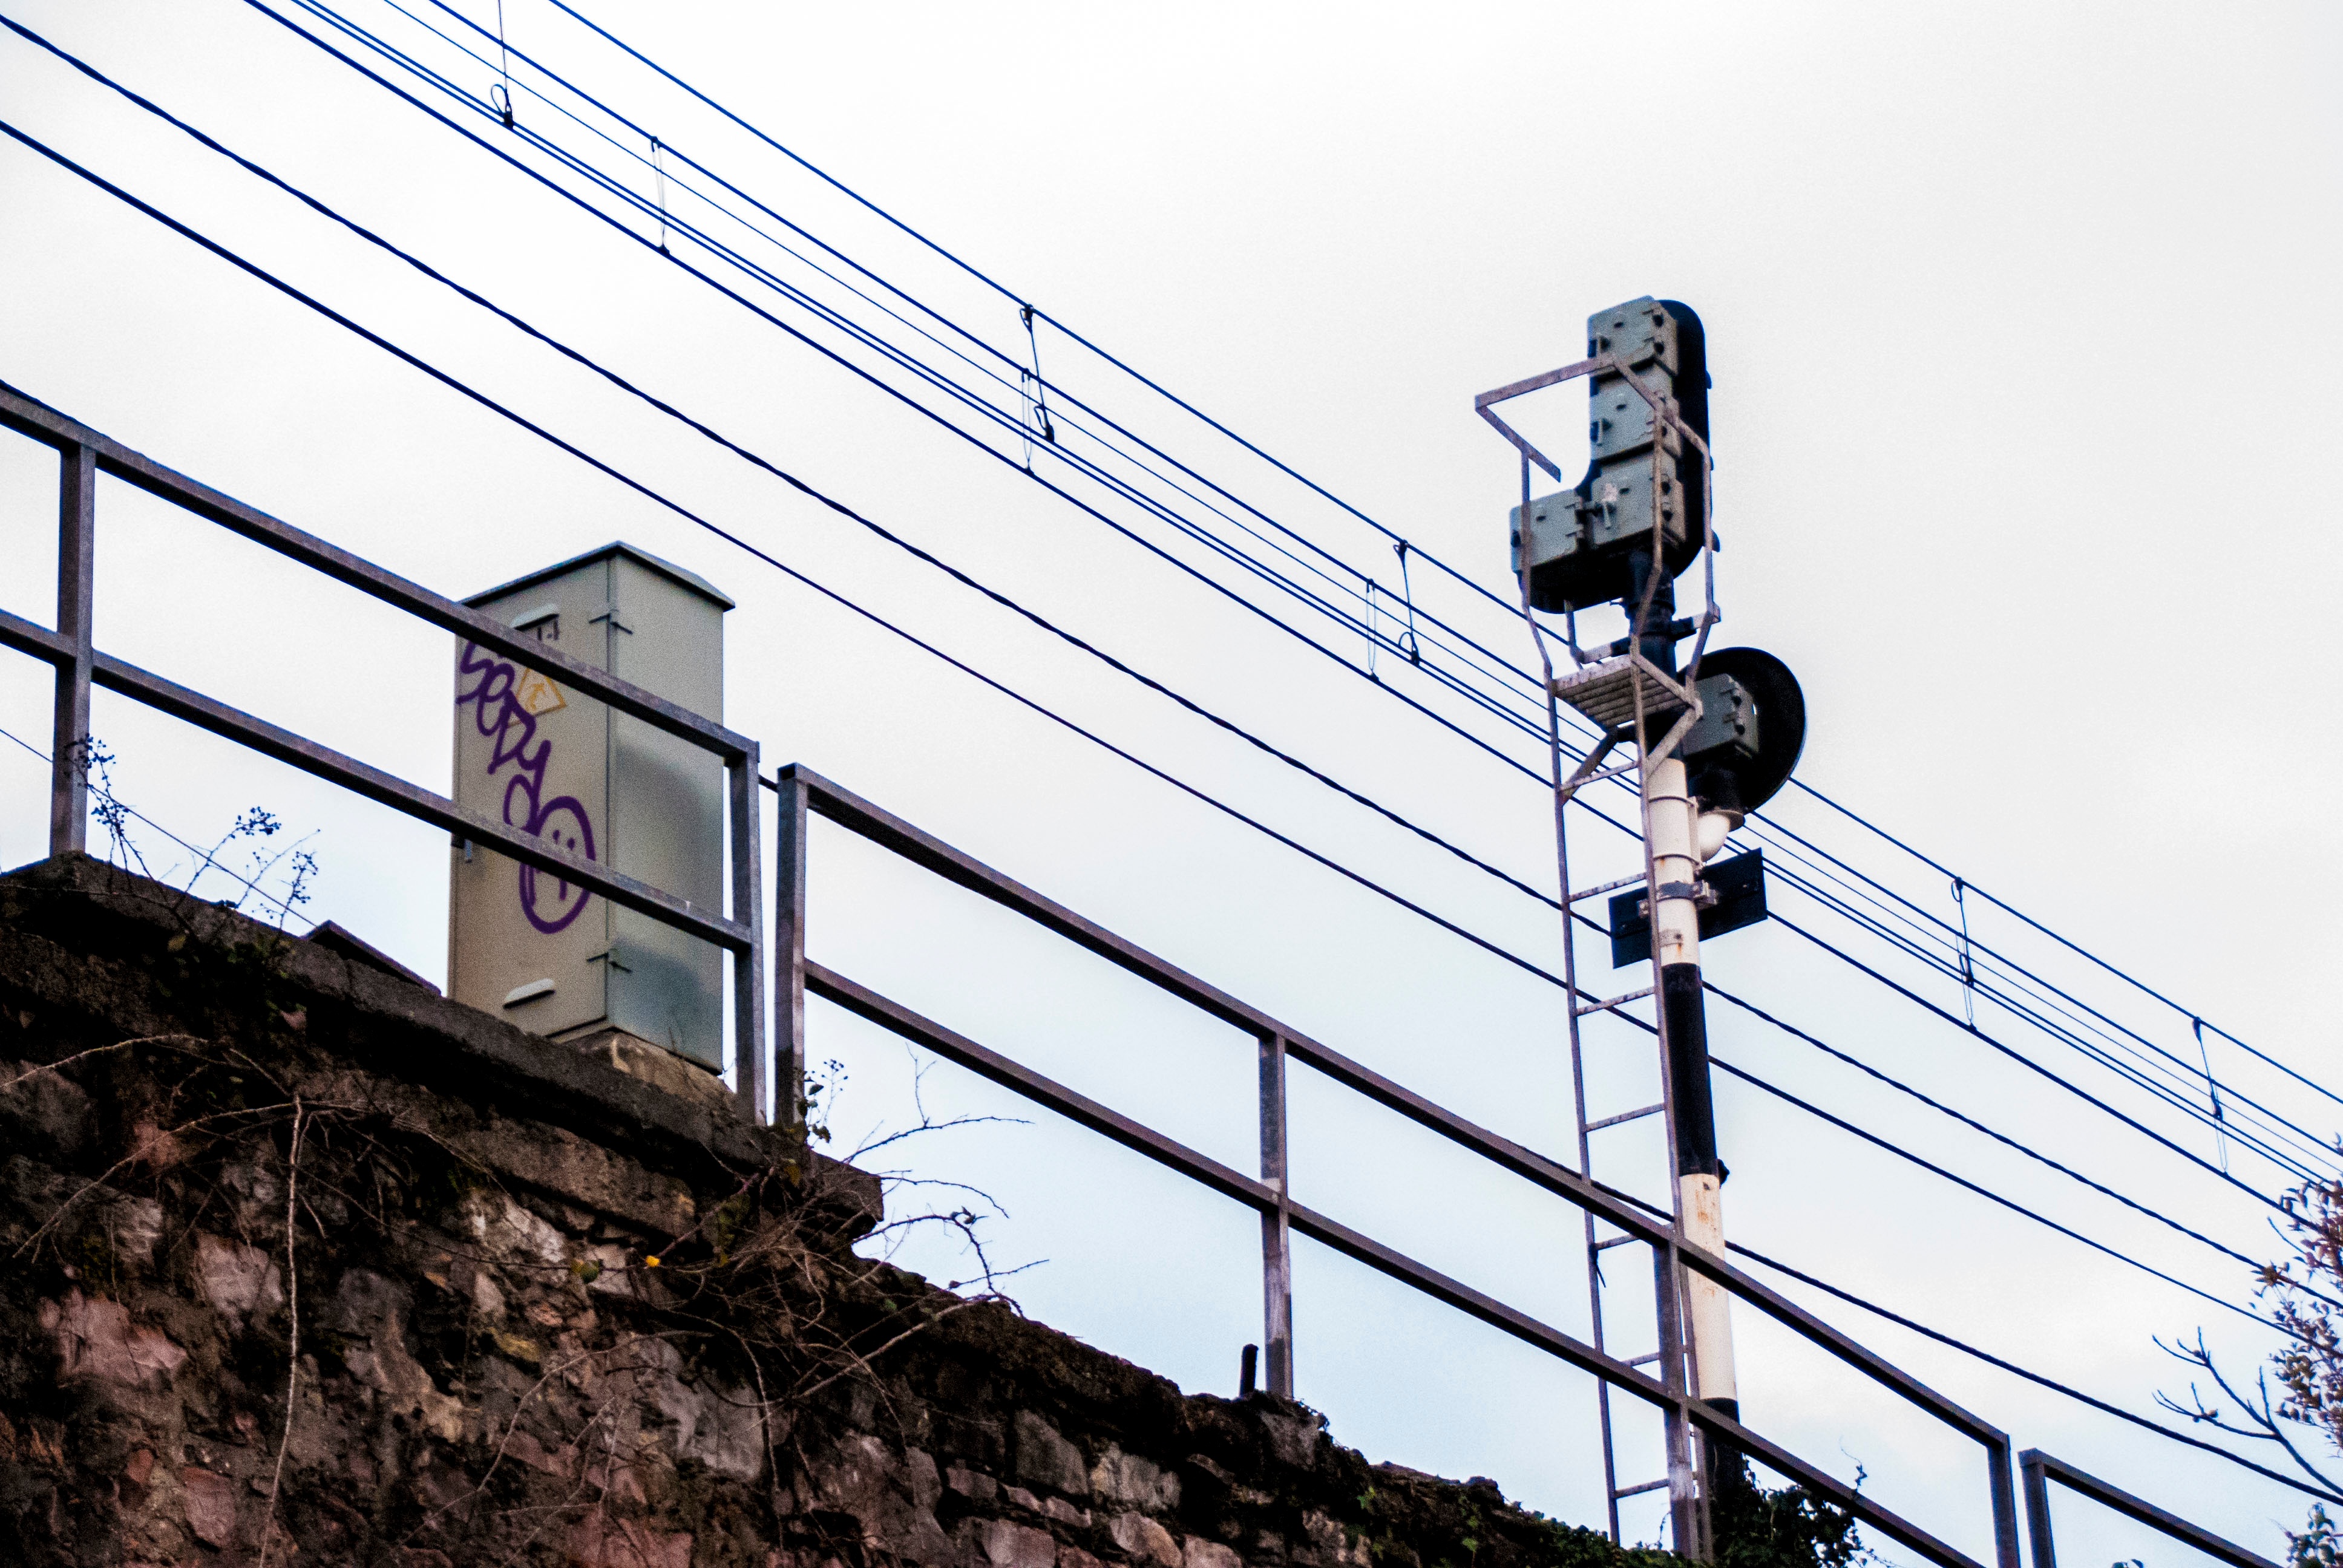
wall, advertising, transport, vehicle, mast, facade, blue, electricity, lighting